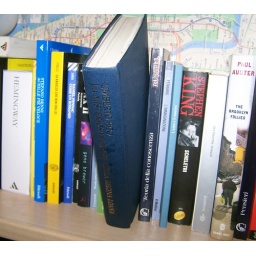
Completely missing the point of a secret compartment book by popping it out from the other books on my library.